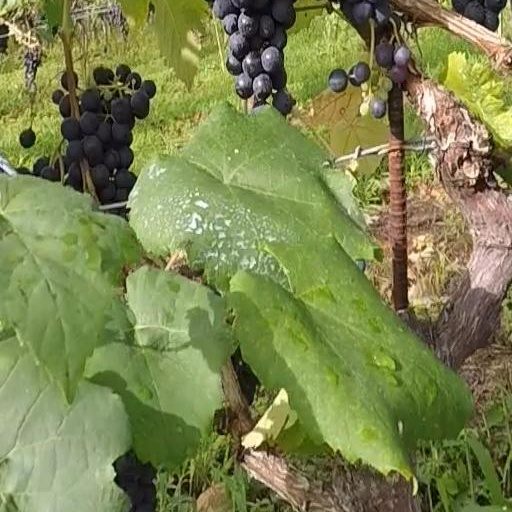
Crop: grape